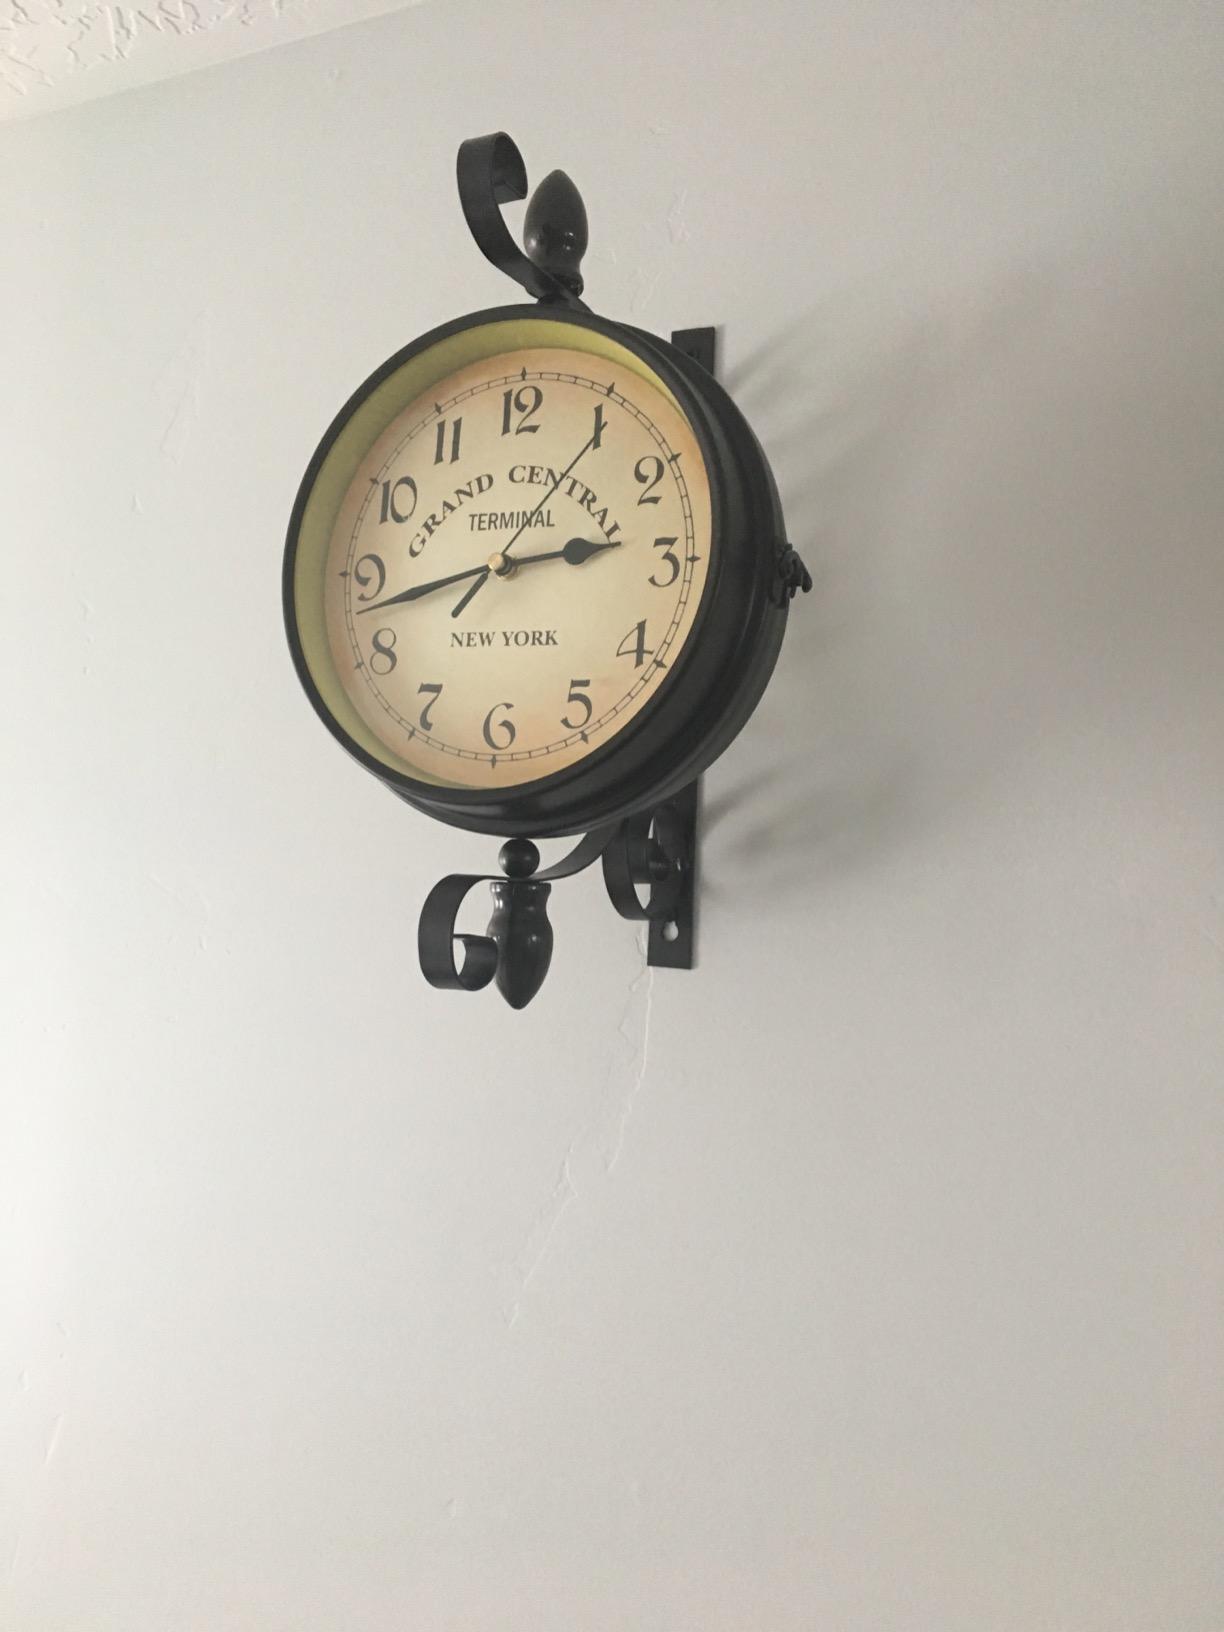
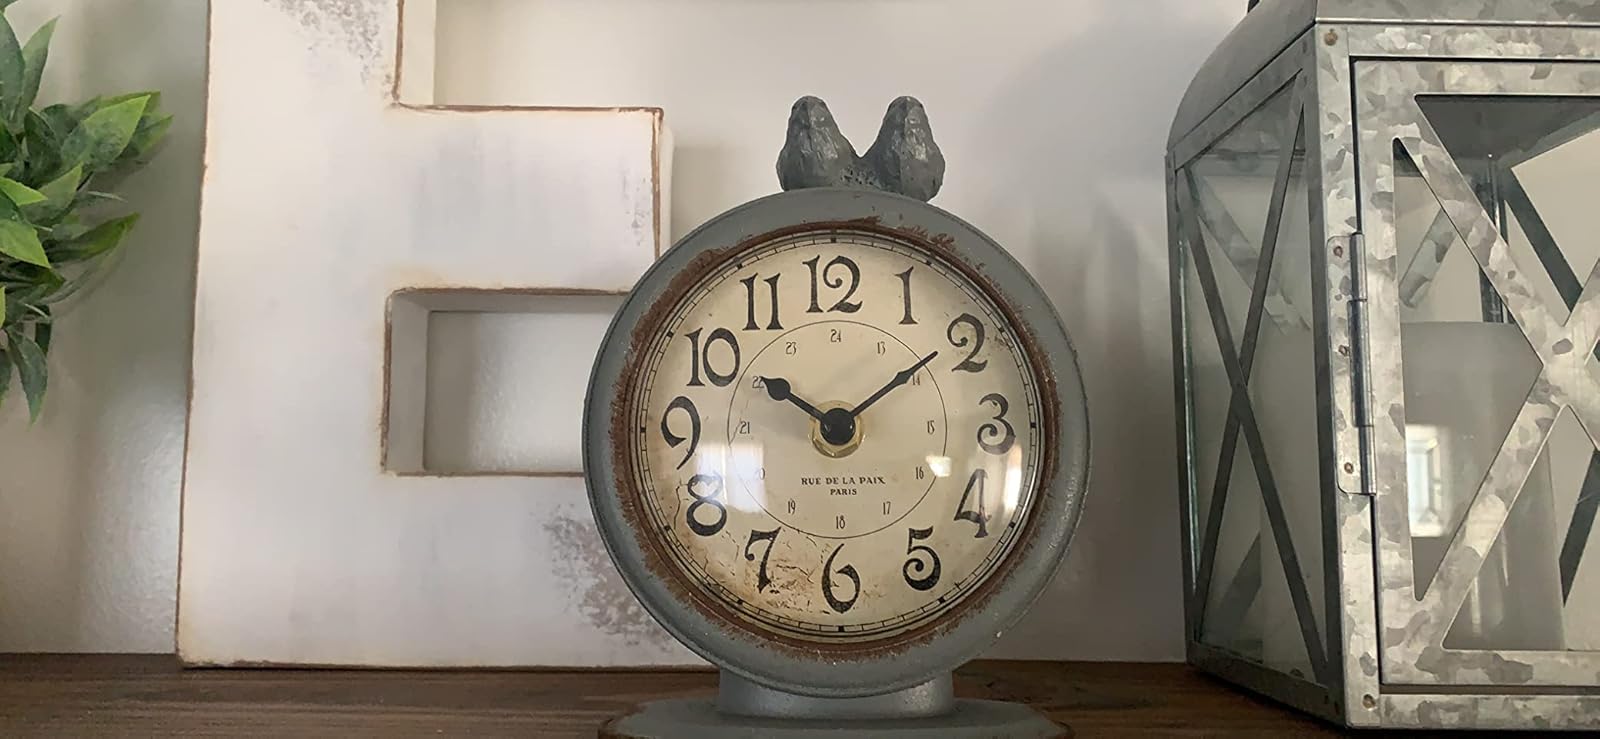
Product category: clock
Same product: no